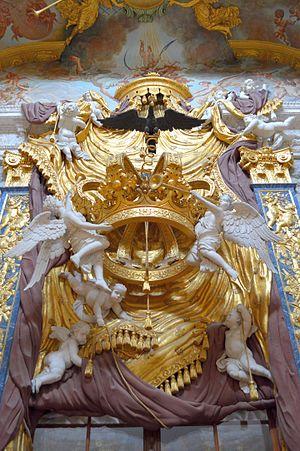
Julie Amalie Elisabeth von Voss était une dame de compagnie allemande et l'épouse morganatique du roi bigame Frédéric-Guillaume II de Prusse.